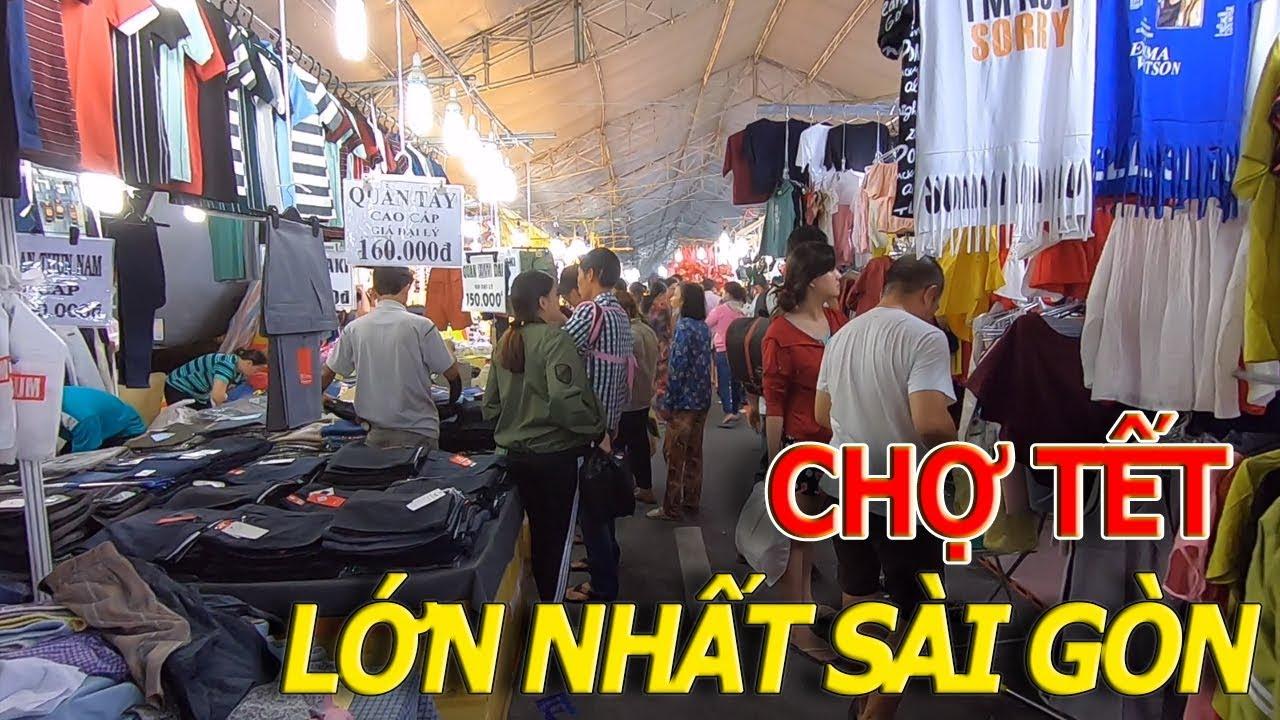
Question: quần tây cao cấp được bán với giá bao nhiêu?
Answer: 160 000 đồng